Max Alvis

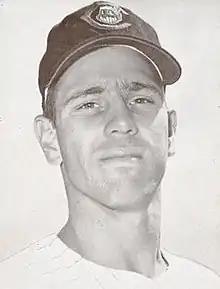
Alvis with the Cleveland Indians in 1962

Roy Maxwell Alvis (born February 2, 1938) is an American former professional baseball player. He played in Major League Baseball as a third baseman from through , most notably for the Cleveland Indians (now the Cleveland Guardians) where he became a two-time All-Star. He played his final season with the Milwaukee Brewers.